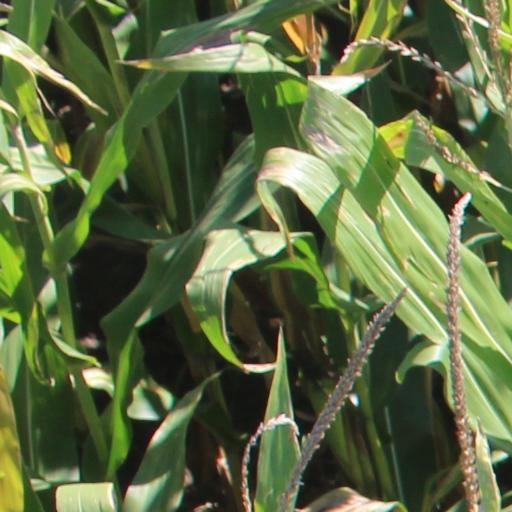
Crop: maize; corn